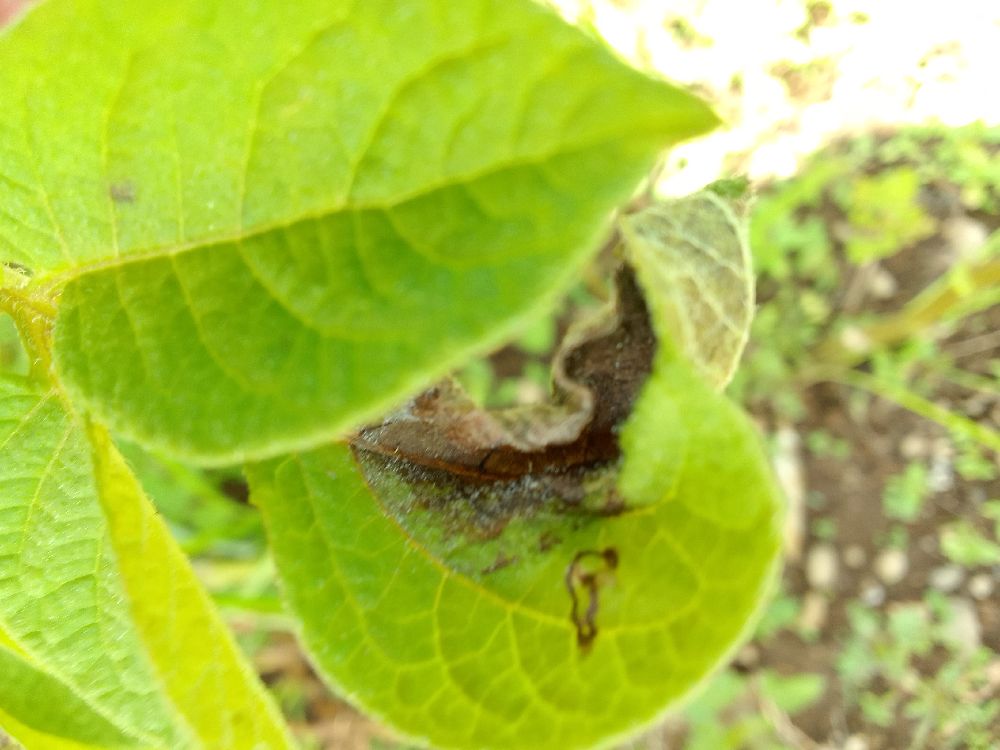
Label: Late blight